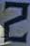
Number: 2